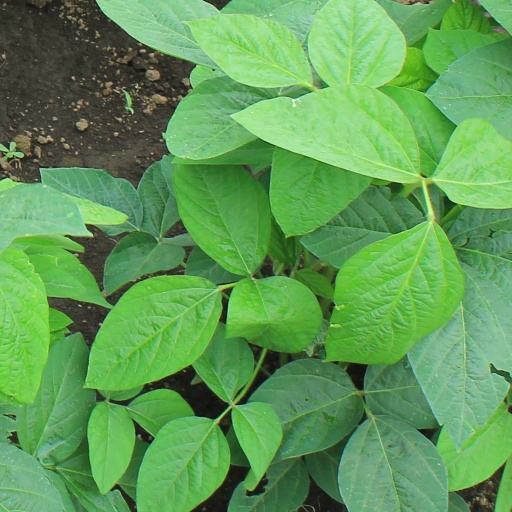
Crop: soybean